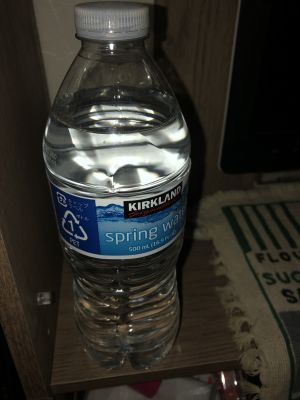
Waste category: plastic